Kim Rossi Stuart

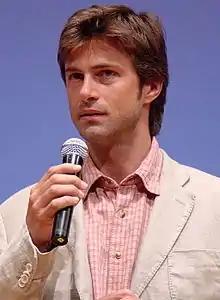
Rossi Stuart in Tokyo, April 2007

Rossi Stuart was born in Rome. His father, Giacomo, was an actor of Italian and Scottish descent (his mother was Scottish). Kim's mother, Klara Müller, was a former top model of German and Dutch descent.